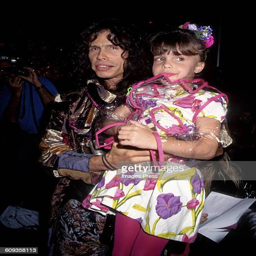
hard rock artist and celebrity at the spring runway show